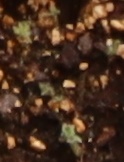
Label: Kochia